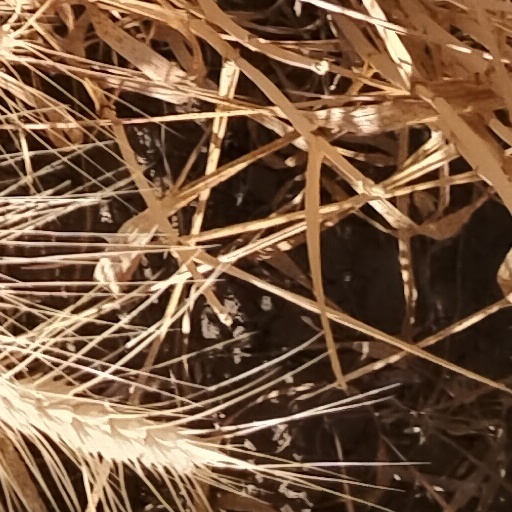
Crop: wheat